Kheteswara

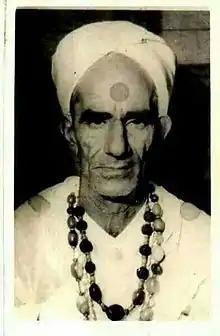
Kheteshwar Maharaj

Sant Shree 1008 Kheteshwar Ji (22 April 1912 – 7 May 1984) is a noted saint of Rajasthan. He belonged to of Rajpurohit community. He became a sanyasin at age 12.